End of Watch (novel)

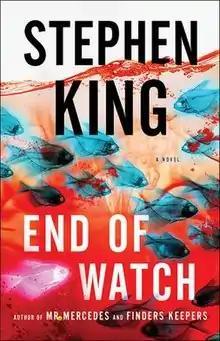
First edition cover.

End of Watch is a crime novel by American writer Stephen King, the third volume of a trilogy focusing on Detective Bill Hodges, following "Mr. Mercedes" and "Finders Keepers". The book was first announced at an event at St. Francis College on April 21, 2015, under the title "The Suicide Prince". On June 10, the new title "End of Watch" was announced. At the 2015 Edgar Awards, while accepting the award for Best Novel for "Mr. Mercedes", King announced that the novel's antagonist, Brady Hartsfield, would be making a return in this book.